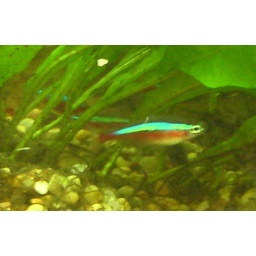
one of the fish in the aquarium in the kitchen